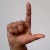
The image shows a hand gesture representing the letter 'L' in Indian Sign Language.